Michał Boni

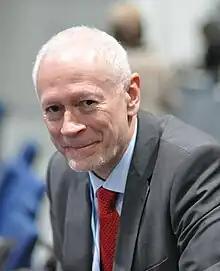
Michał Jan Boni

Michał Jan Boni (born 10 June 1954 in Poznań) is a Polish politician. He was the Minister of Labour and Social Policy in 1991 and a deputy to the Polish Sejm from 1991 to 1993. He was a member of the Cabinet of Poland from 2009 and was Minister of Administration and Digitization from November 2011 to November 2013. He was elected in 2014 and served as an MEP from the Warsaw region until 2019, when he was not re-elected.